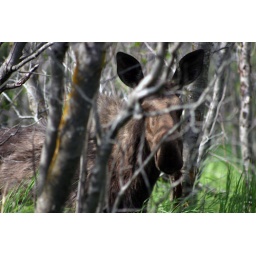
A moose cow standing across the stream from where we are fishing on Campbell Creek in Anchorage, Alaska.